Politics

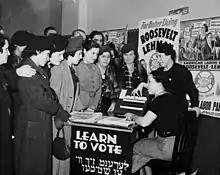
Women voter outreach (1935)

The history of politics spans human history and is not limited to modern institutions of government.